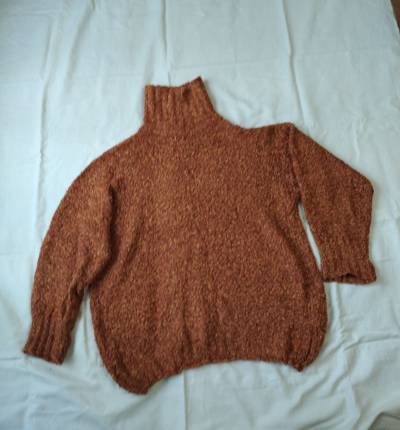
Waste category: clothes